List of designated places in Nova Scotia

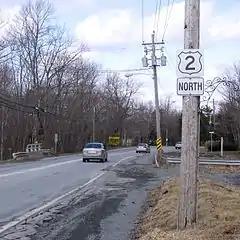
Nova Scotia Trunk 2 through Fall River, Nova Scotia's most populous designated place

A designated place is a type of geographic unit used by Statistics Canada to disseminate census data. It is usually "a small community that does not meet the criteria used to define incorporated municipalities or Statistics Canada population centres (areas with a population of at least 1,000 and no fewer than 400 persons per square kilometre)." Provincial and territorial authorities collaborate with Statistics Canada in the creation of designated places so that data can be published for sub-areas within municipalities. Starting in 2016, Statistics Canada allowed the overlapping of designated places with population centres.